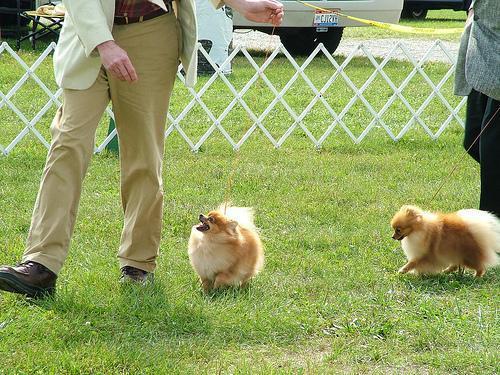
Pomeranian